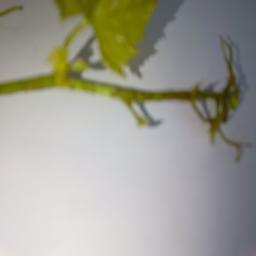
Label: Bacterial Leaf Spot